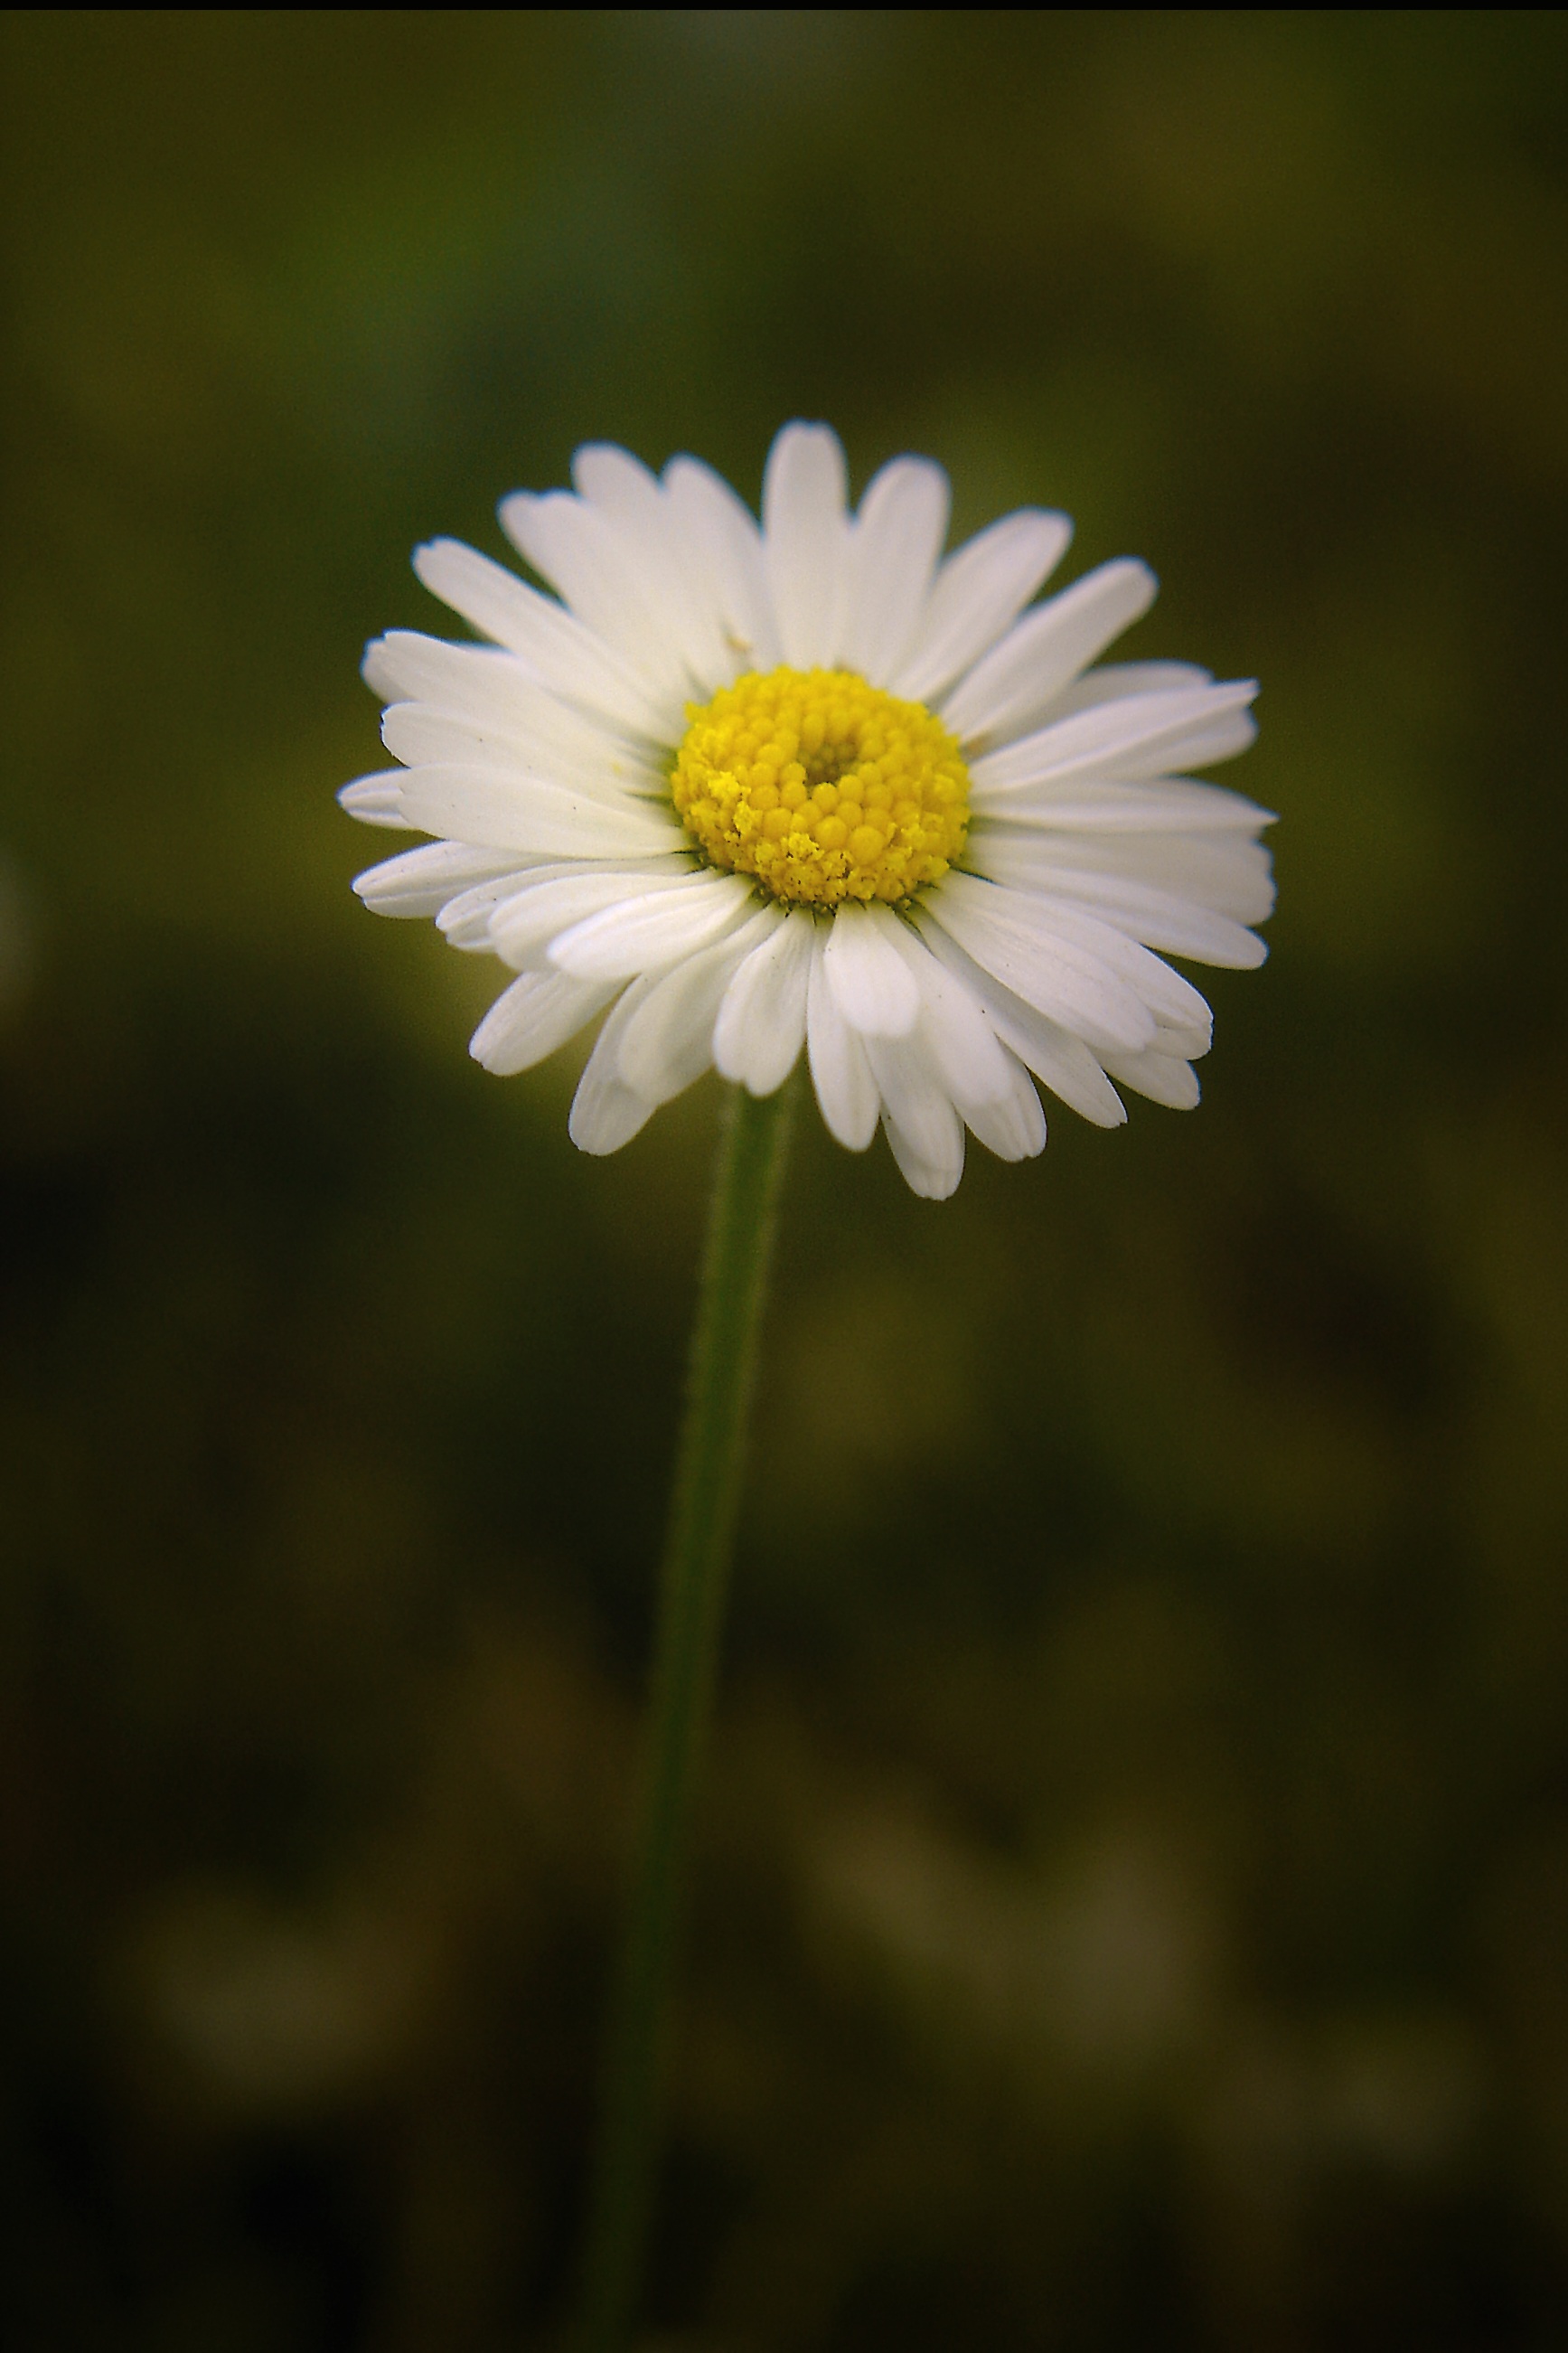
nature, blossom, plant, field, photography, meadow, flower, petal, daisy, green, botany, flora, wildflower, close up, macro photography, flowering plant, daisy family, oxeye daisy, plant stem, land plant, chamaemelum nobile